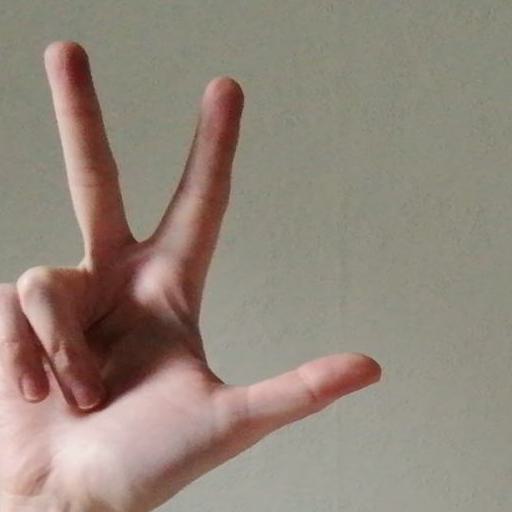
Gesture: three2